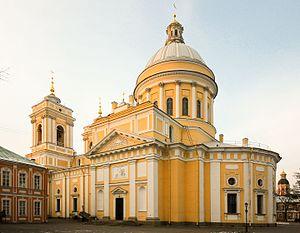
La cathédrale de la Trinité de la laure Saint-Alexandre-Nevski est la cathédrale de la laure Saint-Alexandre-Nevski à Saint-Pétersbourg. La cathédrale s'est vu attribuer un des ordres de l'empire russe, l'ordre de Saint-Alexandre Nevski. Elle dépend de l'éparchie de Saint-Pétersbourg, au sein de l'Église orthodoxe russe